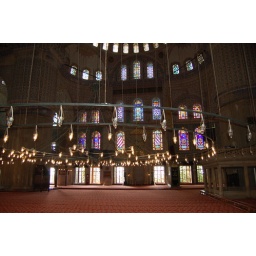
stained glass in the blue mosque.